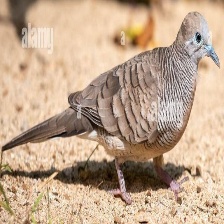
Species: ZEBRA DOVE
Scientific name: GEOPELIA STRIATA